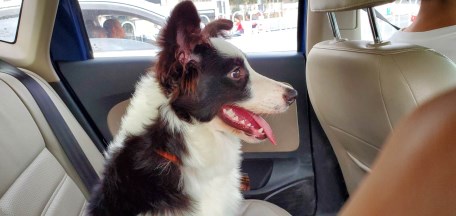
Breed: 2594-n000109-Border_collie